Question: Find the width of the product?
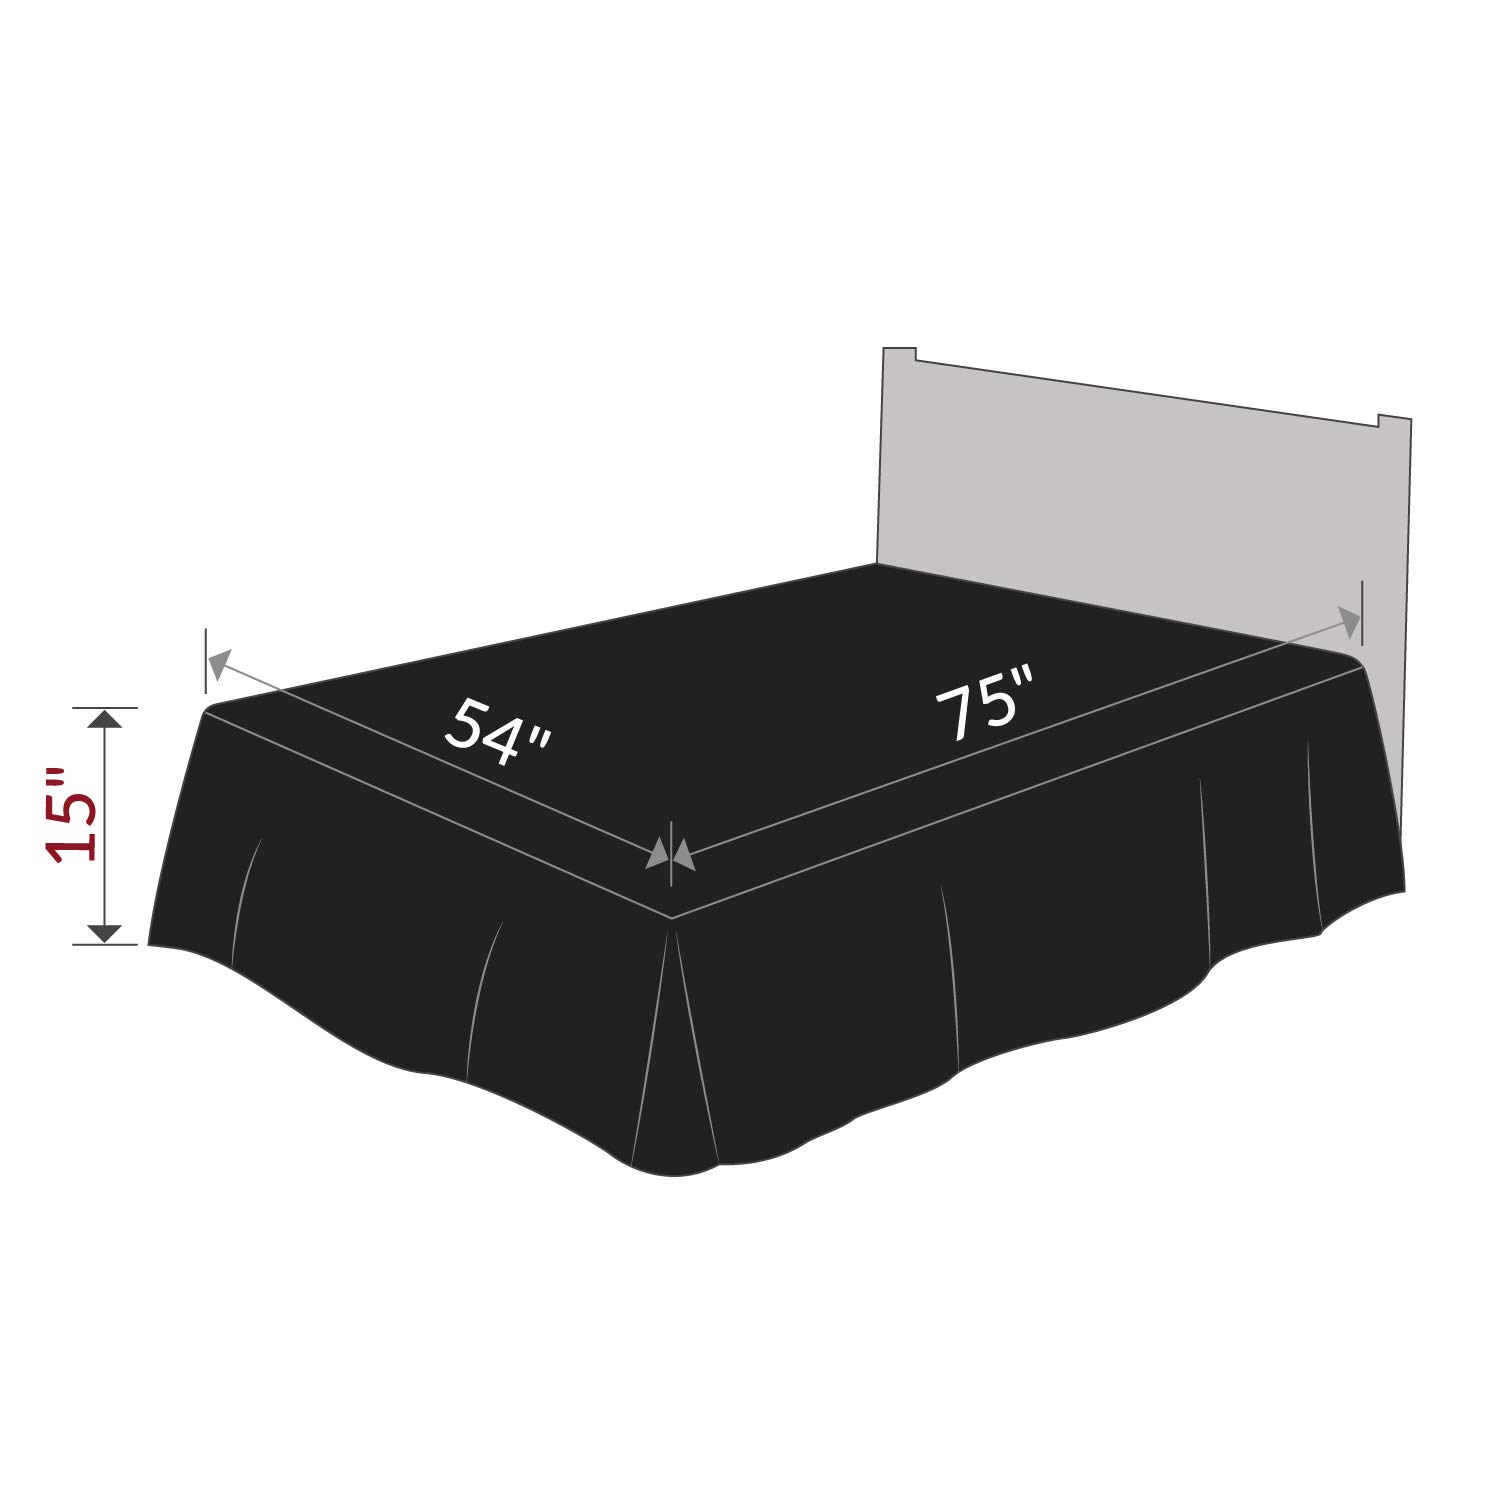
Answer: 54.0 inch